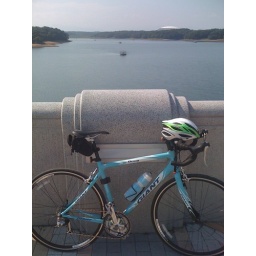
My bike at bridge over the Tama lake